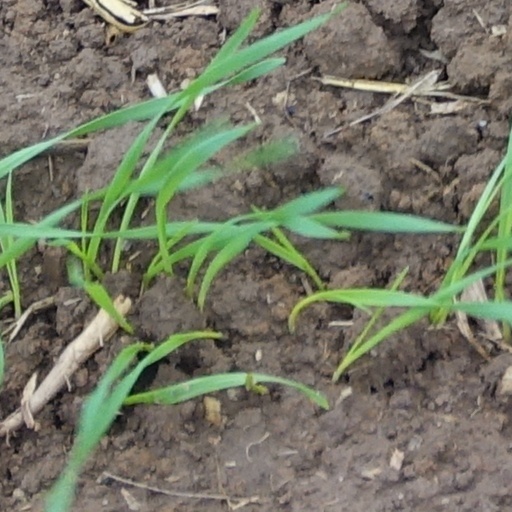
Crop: wheat